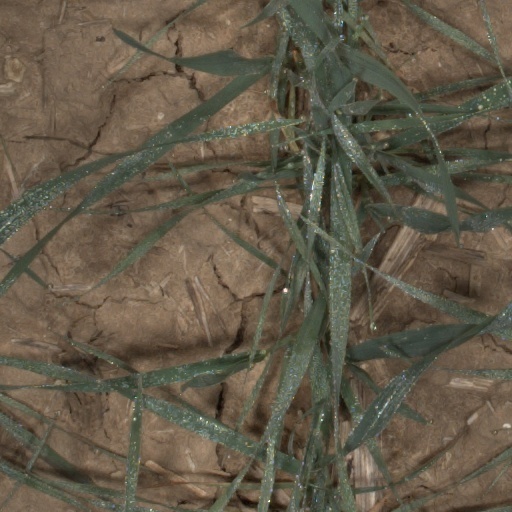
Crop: wheat